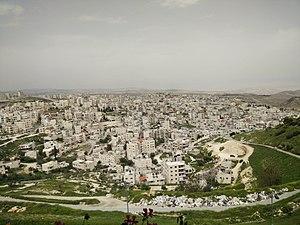
Al-Issawiya est un village arabe et un quartier de Jérusalem situé sur le Mont Scopus près du Centre médical Hadassah. Le village faisait partie d'une enclave israélienne de 1949 à 1967.